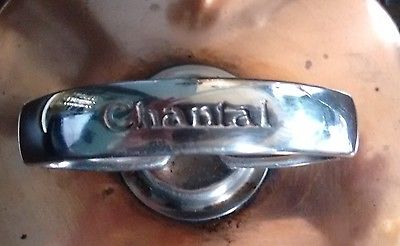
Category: kettle